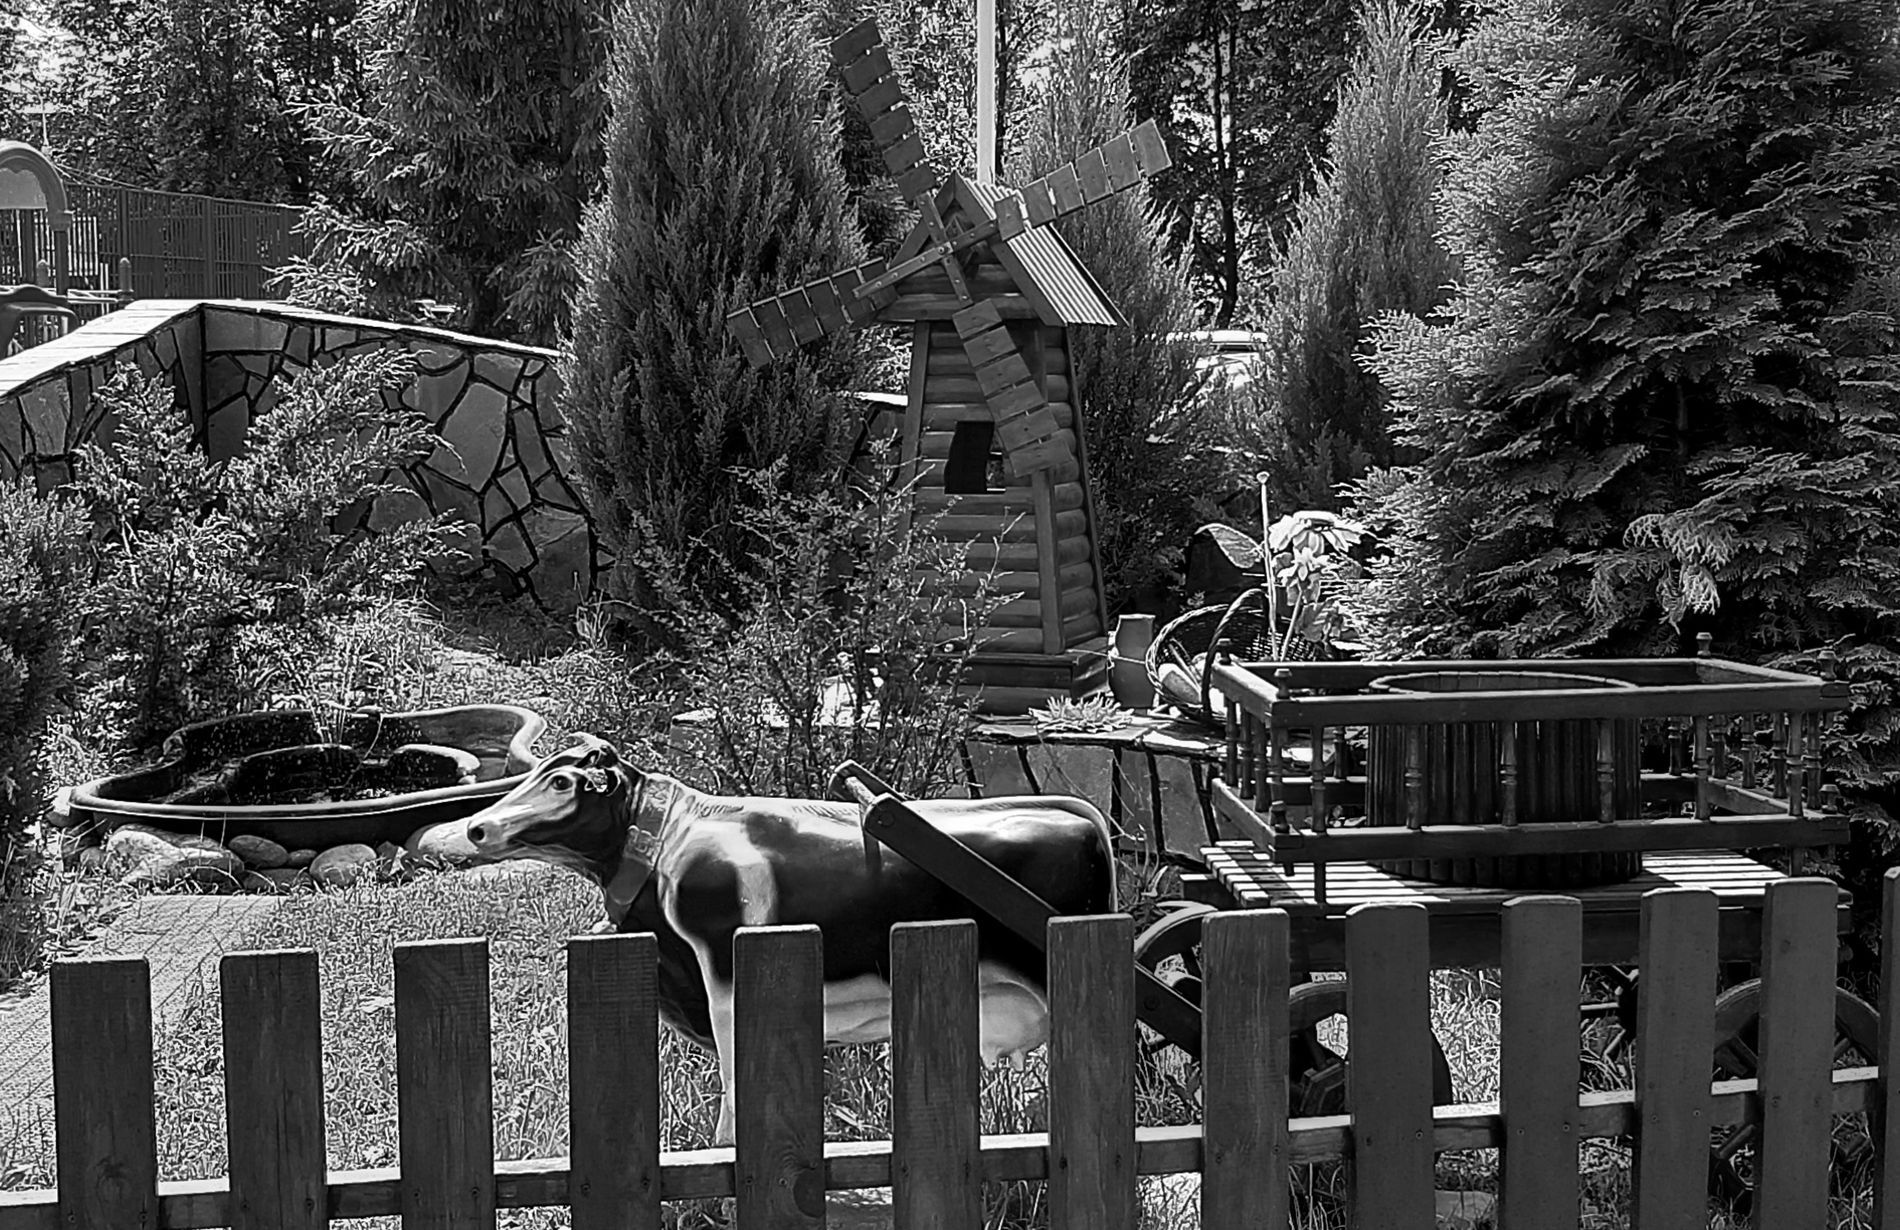
Farm Scene in a Garden
A black and white photo shows a cow pulling a wagon. A small pond resembling a fountain is present. A wooden fence stands in the foreground. In the background, a small wooden windmill and many trees suggest a garden setting.
The shot appears to be taken straight-on. The setting is a decorative garden featuring farm-style decorations. The atmosphere seems calm and slightly whimsical. As it's a black and white image, colors are not present. The overall feeling is peaceful and somewhat like observing a display.
Labels: Plant, Tree, Garden, Nature, Outdoors, Backyard, Yard, Vegetation, Fence, Animal, Cattle, Cow, Livestock, Mammal, Conifer, Fir, Boat, Transportation, Vehicle, Architecture, Building, Housing, Grass, Canine, Pet, Bull, Dog, Shelter, Land, Woodland, Potted Plant, House, Bench, Furniture, Wood, Grove, Arbour, Zoo, wagon, windmill, fountain, light pole, rocks
Camera: samsung SM-A307FN
Aperture: F1.7
Exposure: 1/721 sec
ISO: 40
Focal length: 3.9 mm